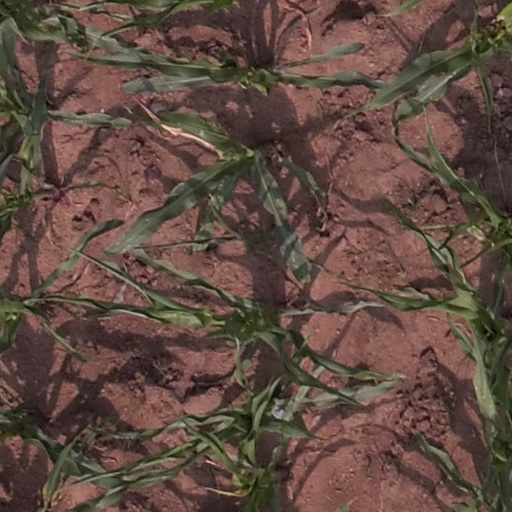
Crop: maize; corn